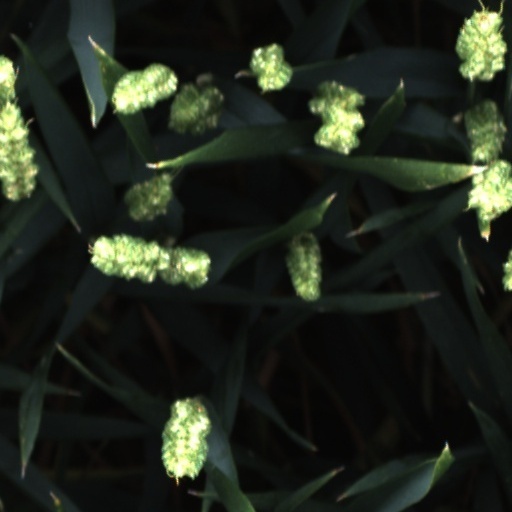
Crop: wheat